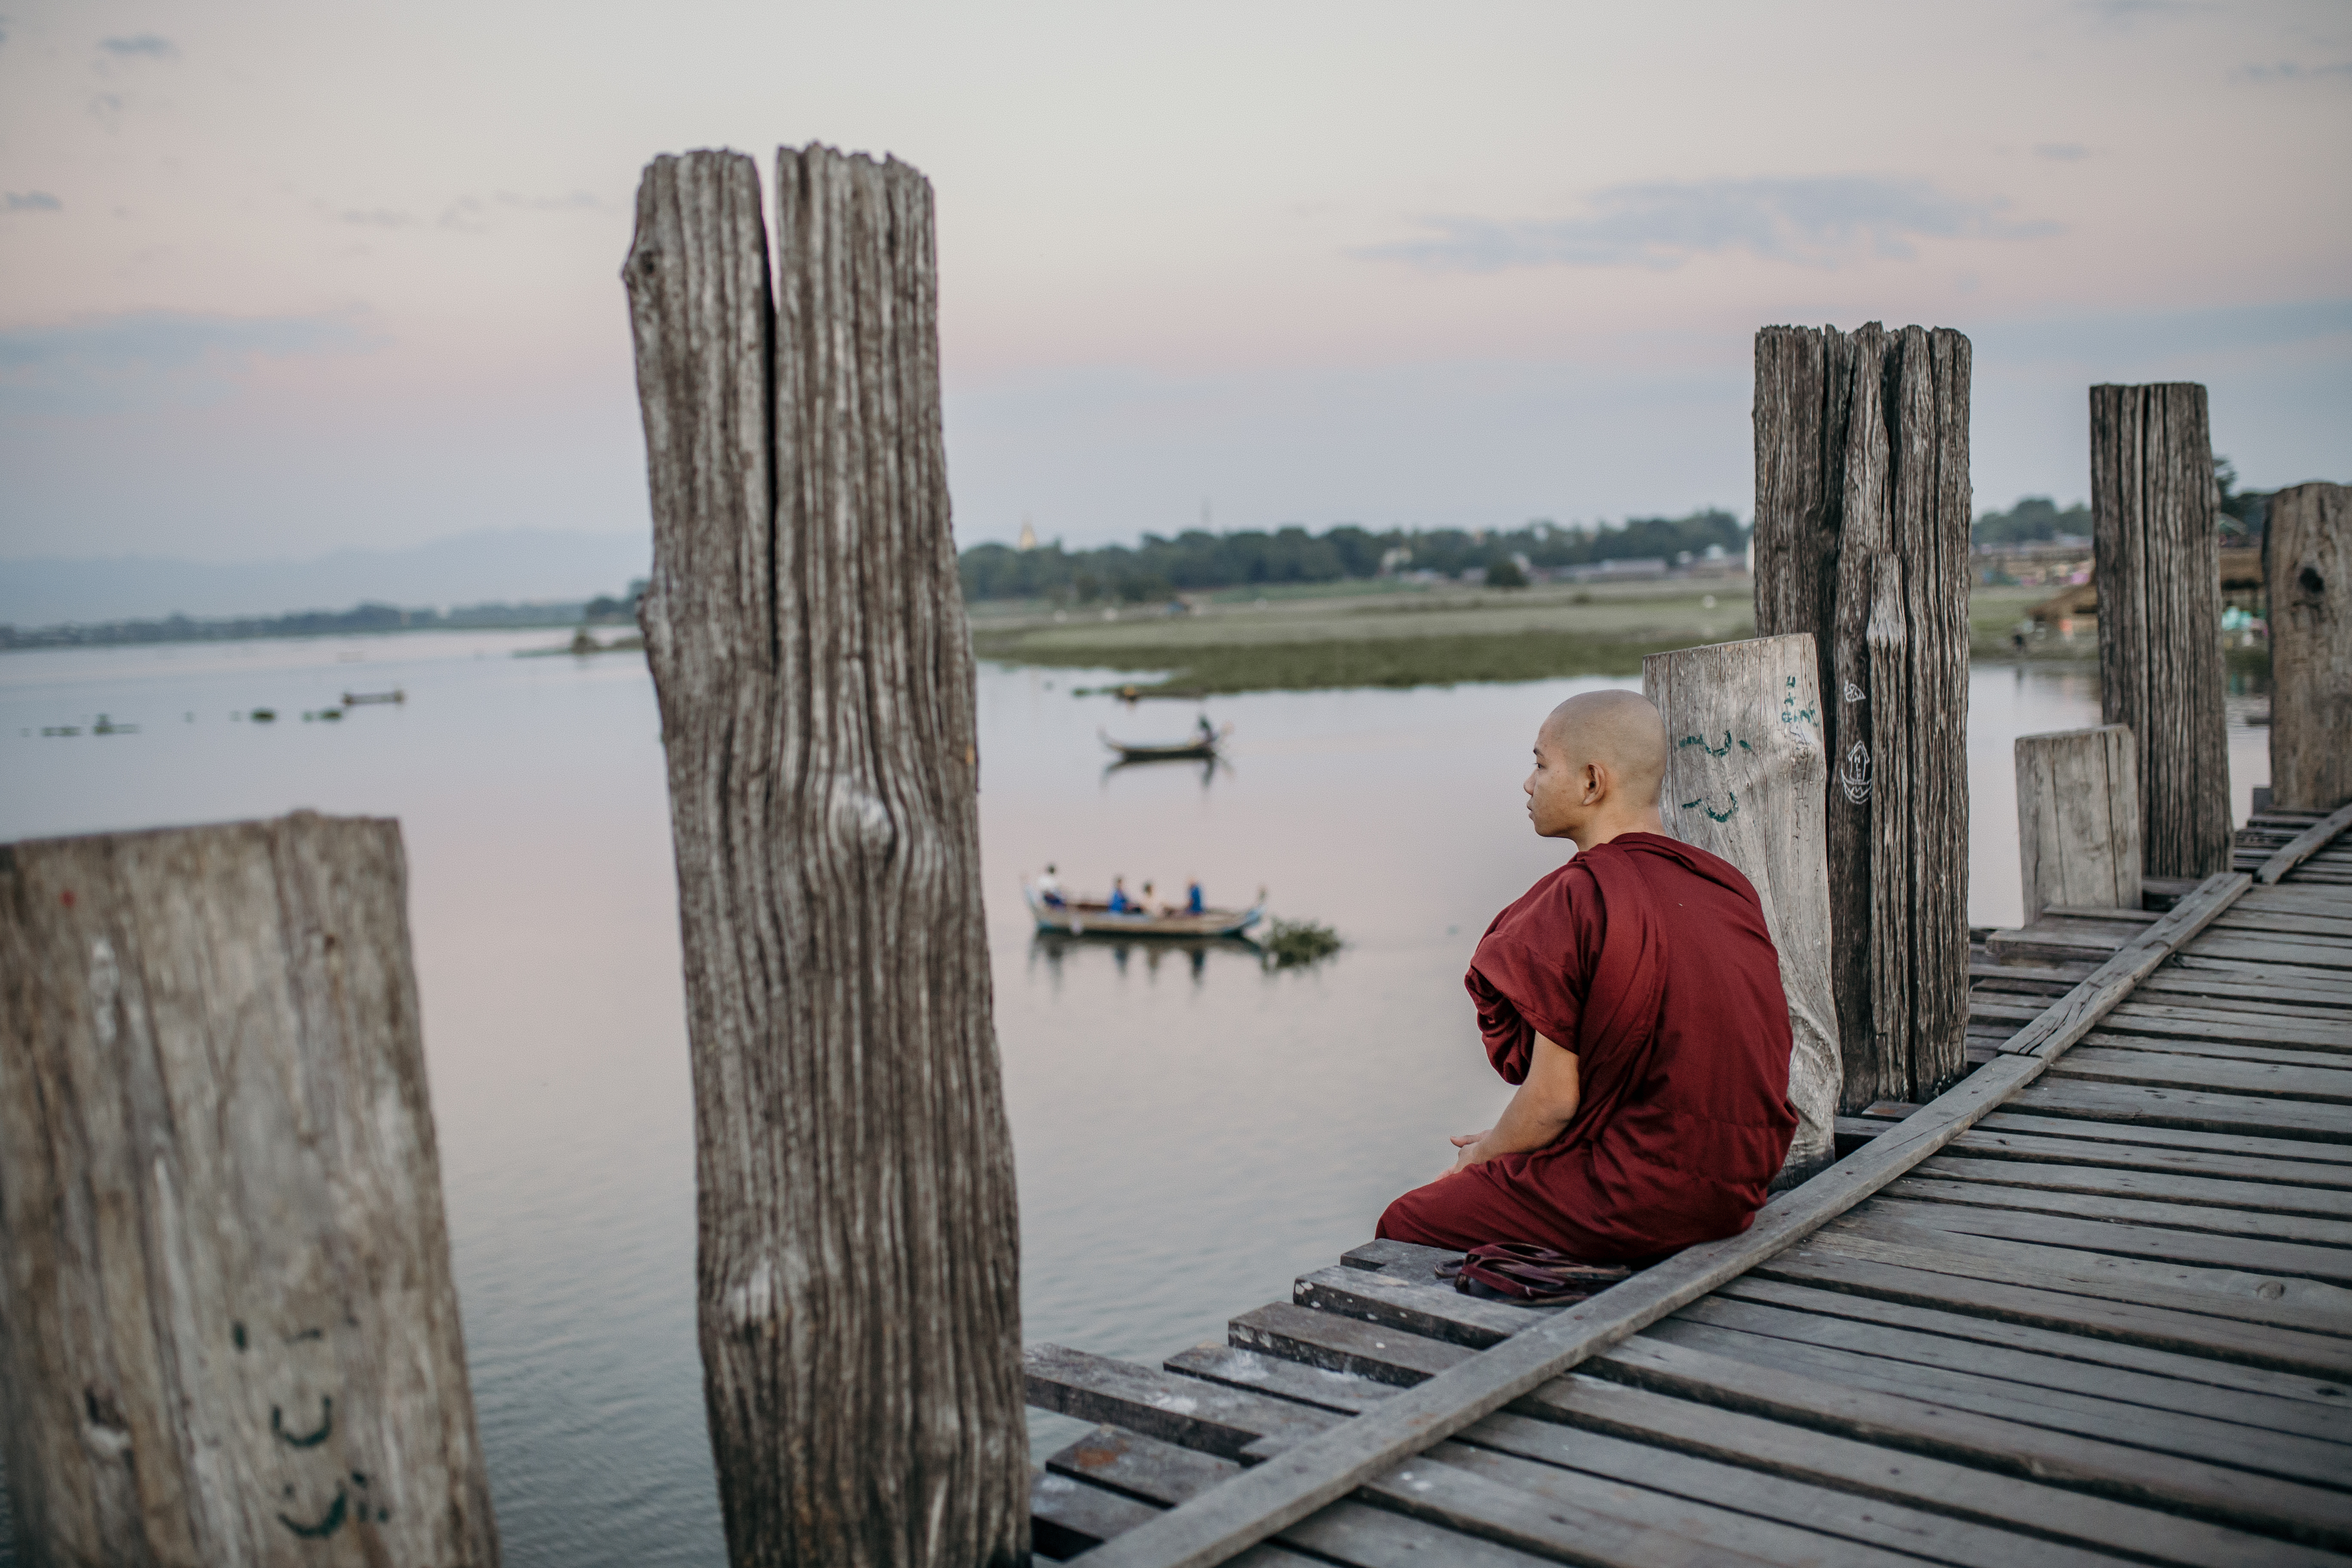
water, wood, pier, tree, dock, adaptation, calm, sea, vacation, photography, boardwalk, ocean, nonbuilding structure